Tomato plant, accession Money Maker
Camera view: vertical (180 deg); turntable rotation: 150 degrees
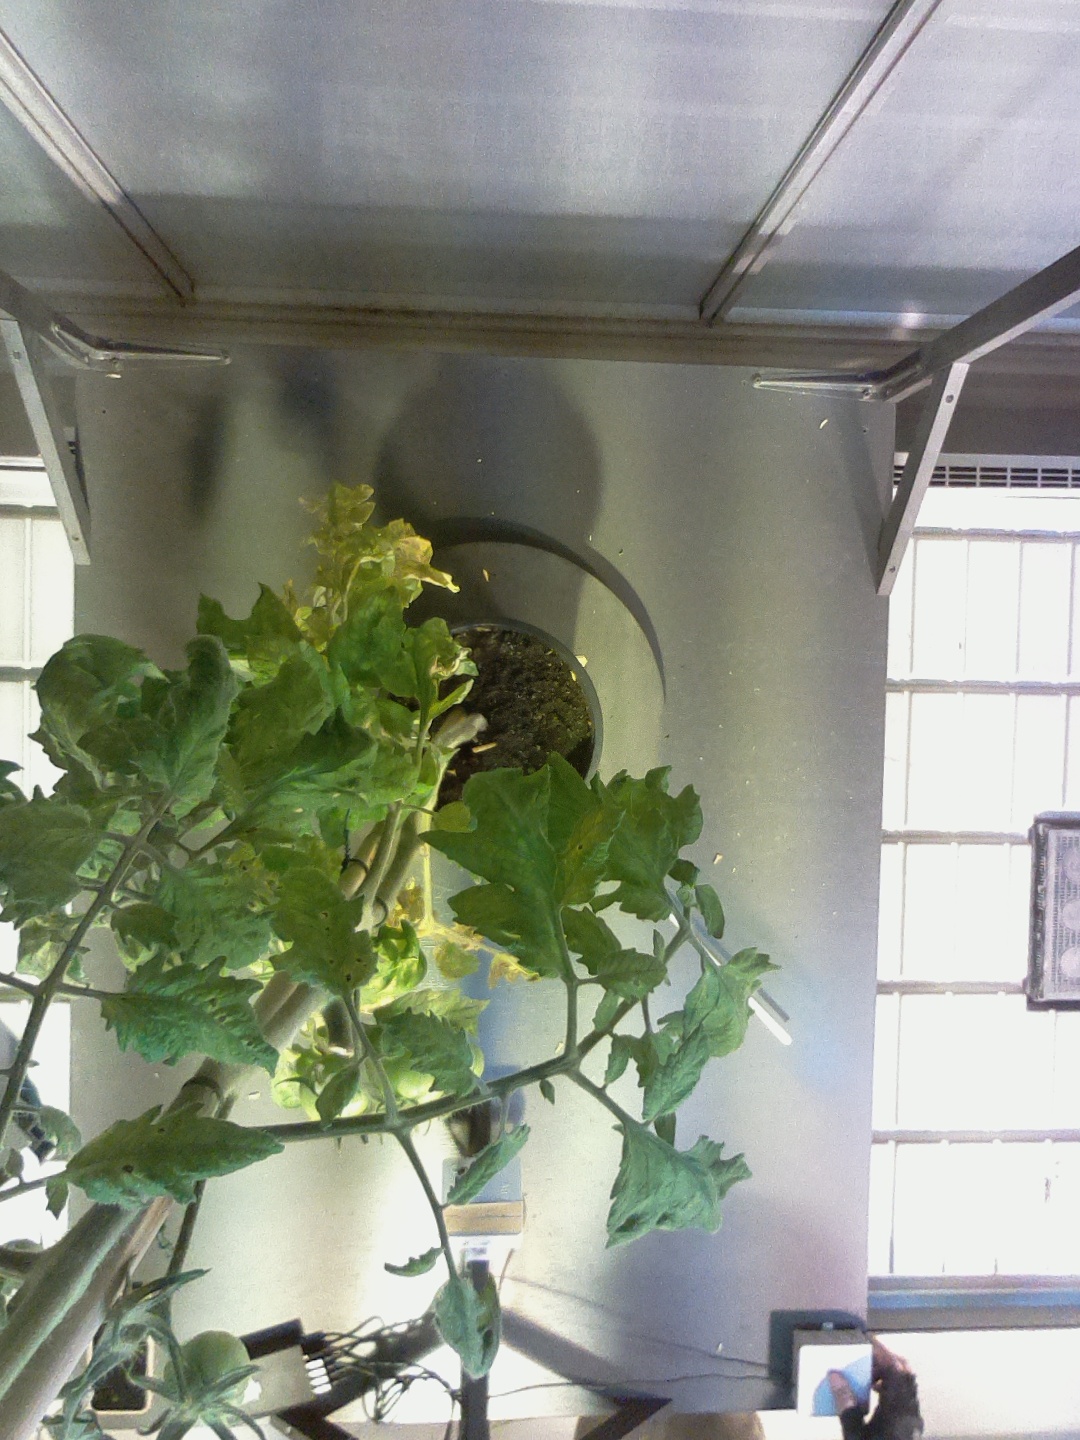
BBCH growth stage 77: 70%-80% of final fruit size